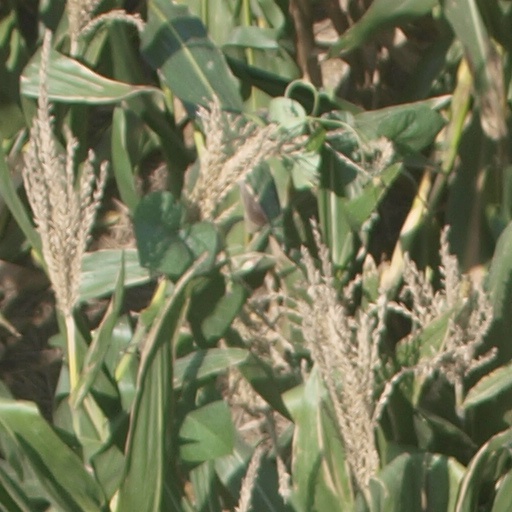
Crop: maize; corn